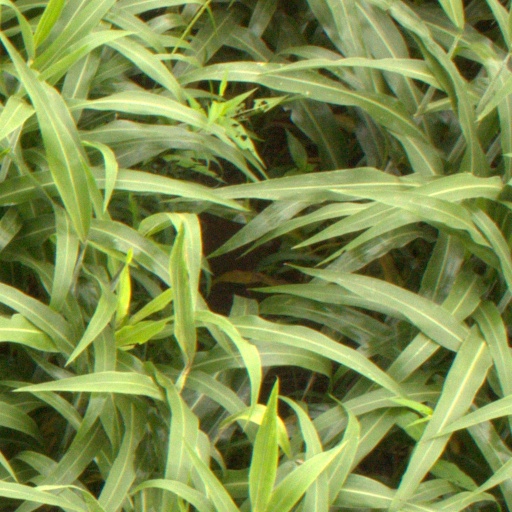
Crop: sorghum